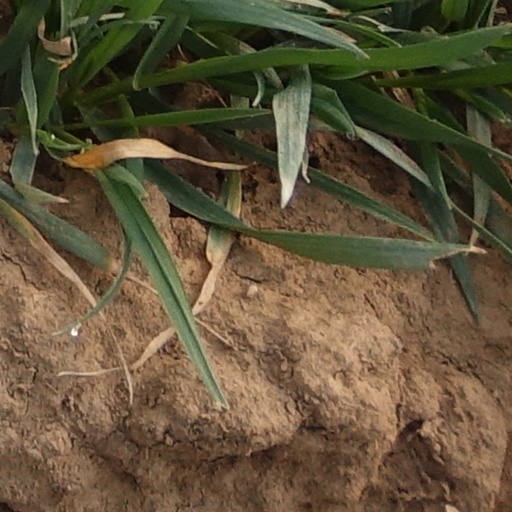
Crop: wheat